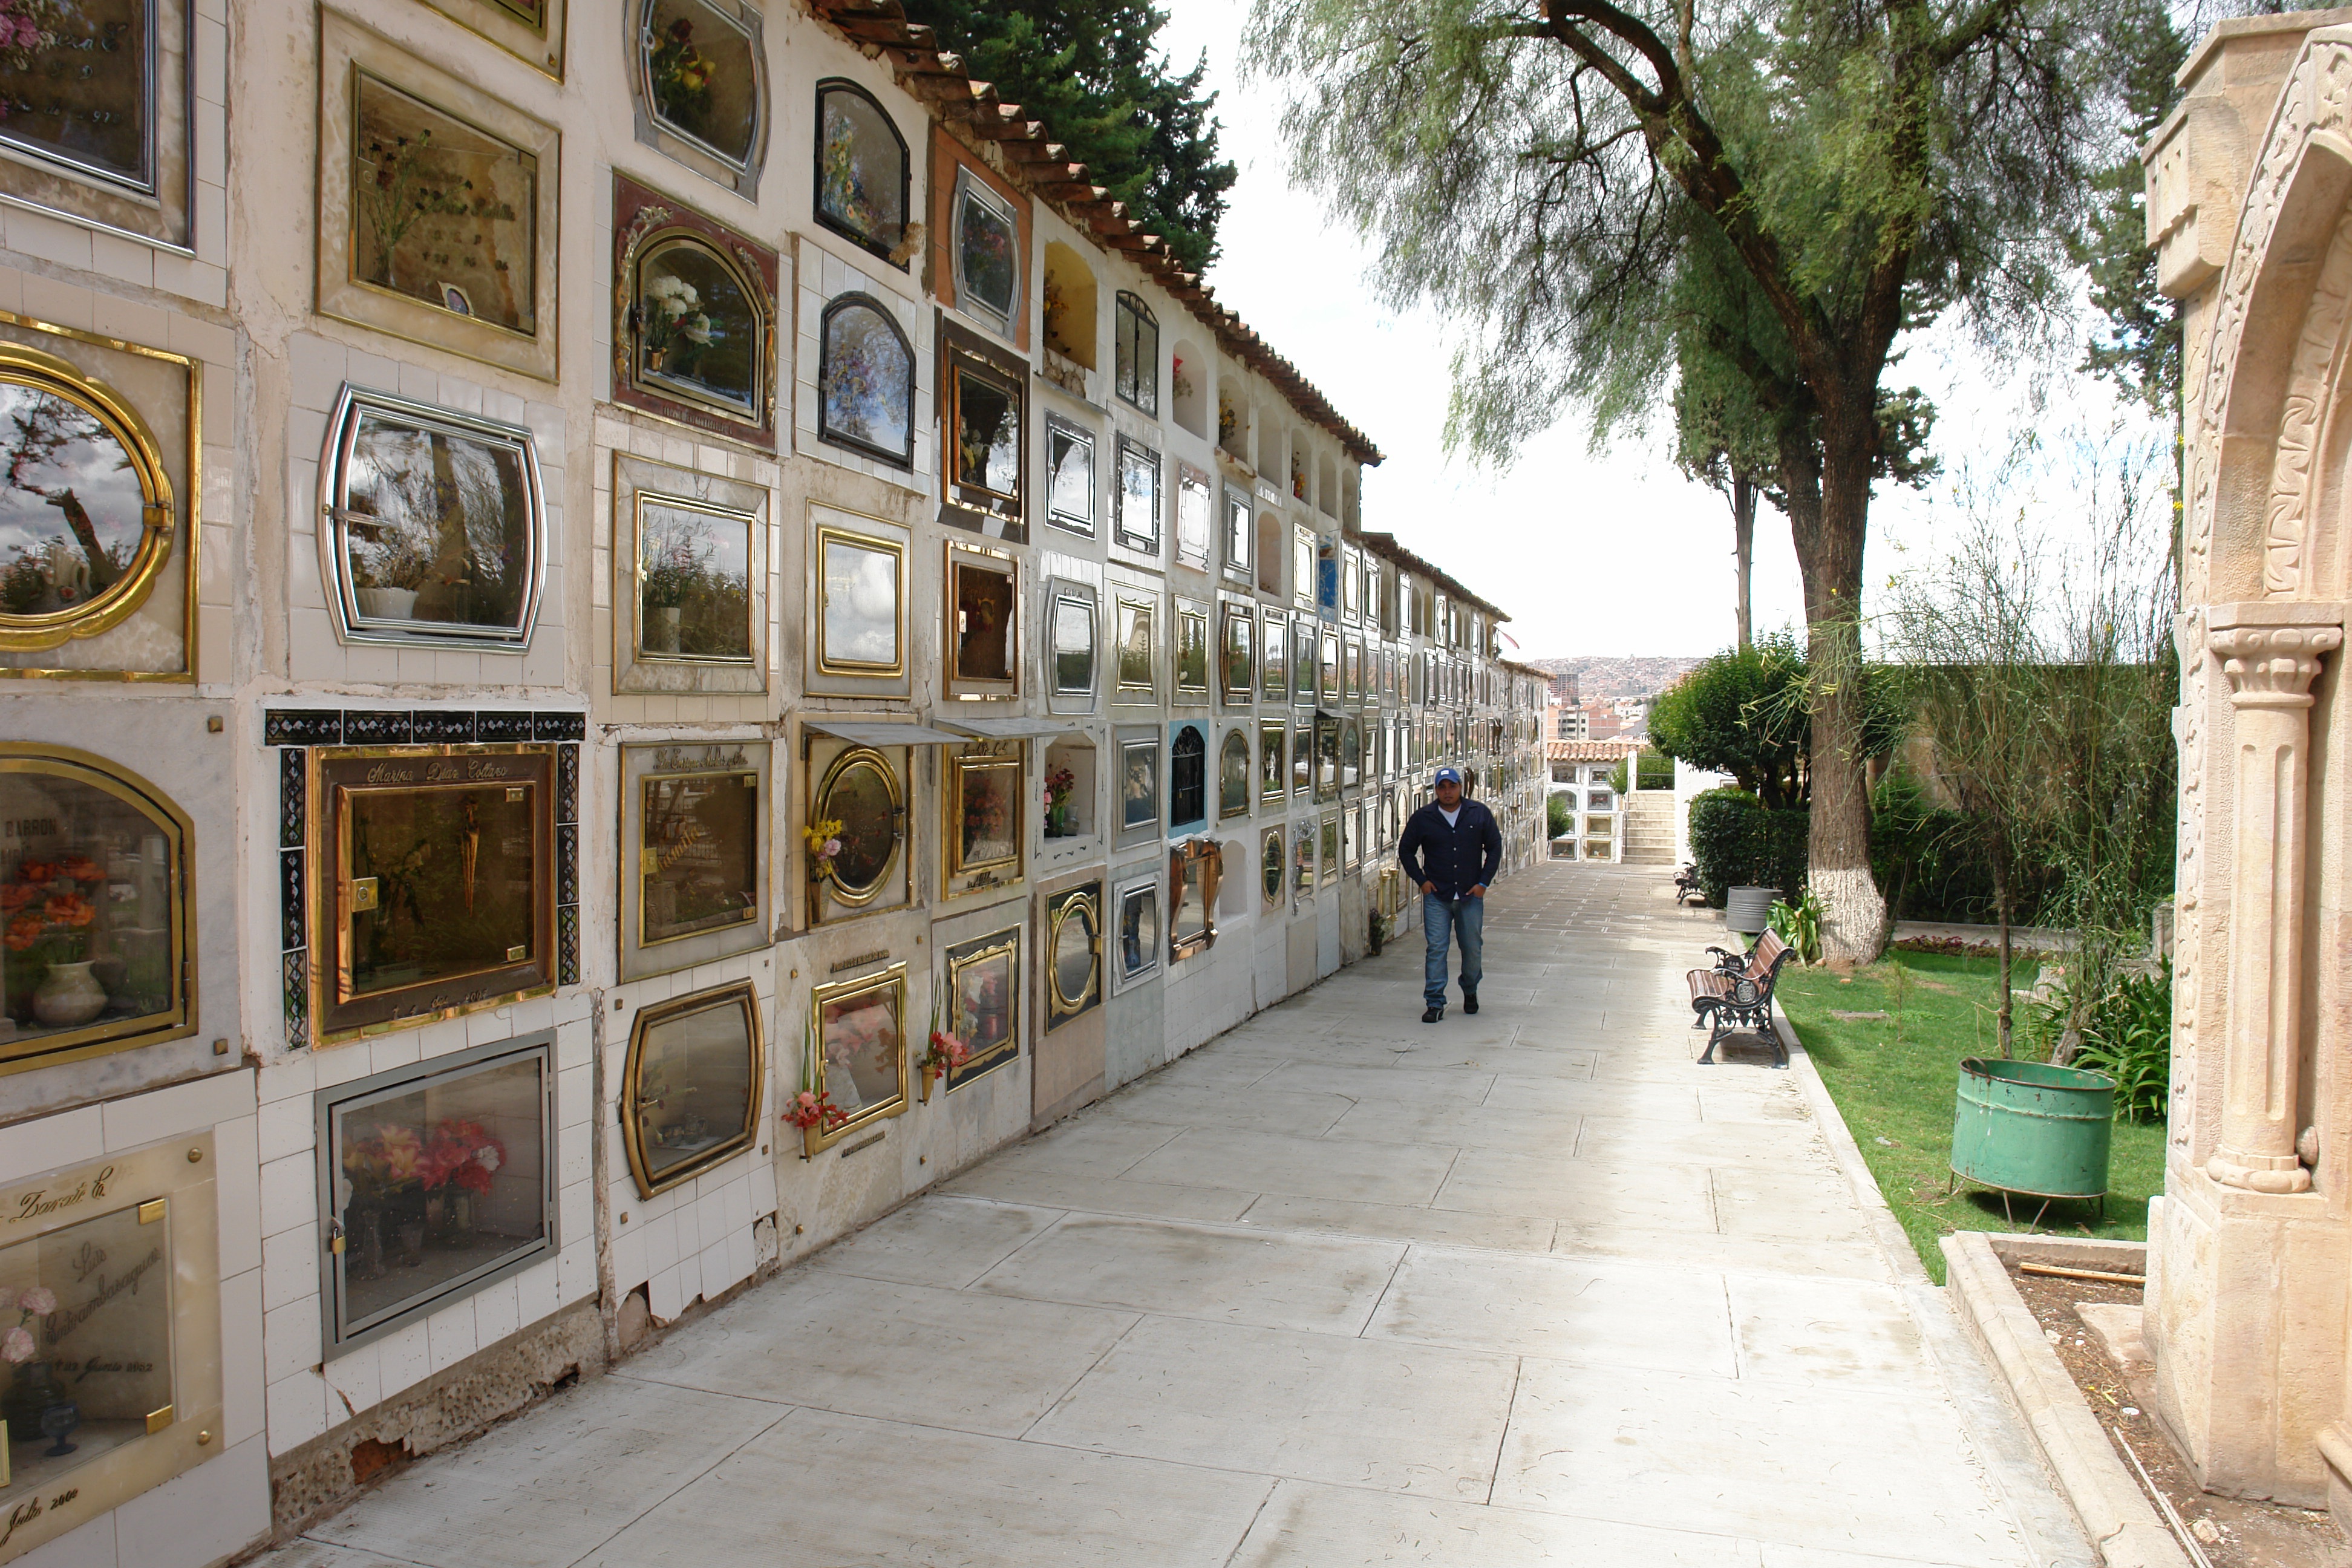
architecture, town, palace, love, sadness, plaza, park, peace, calm, memory, rest, cemetery, death, tourism, tourist attraction, estate, niche, neighbourhood, ancient history